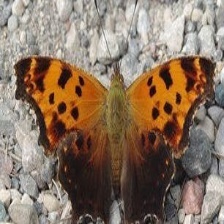
Species: EASTERN COMA
Butterfly family (ImageNet category): admiral